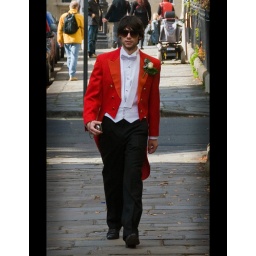
Seen walking down a street in Bath yesterday